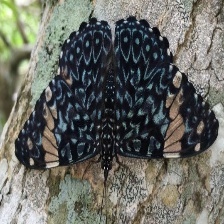
Species: RED CRACKER